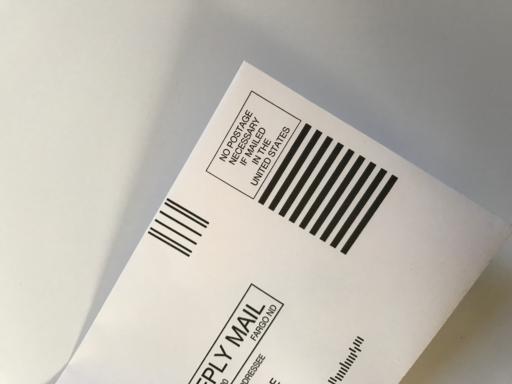
Waste category: paper